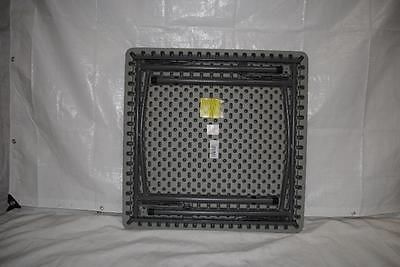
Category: table